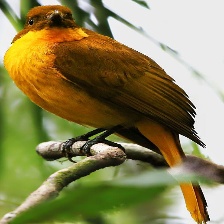
Species: GOLDEN BOWER BIRD
Scientific name: PRIONODURA NEWTONIANA